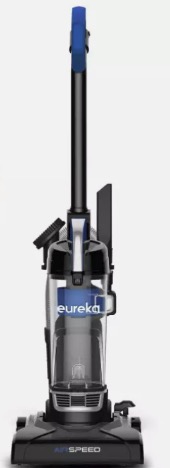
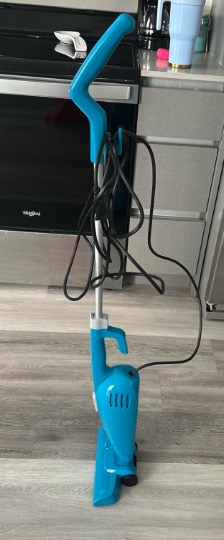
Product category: items_vacuum
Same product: no